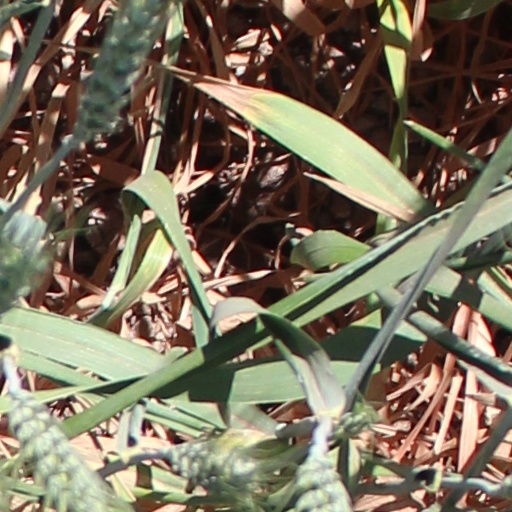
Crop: wheat